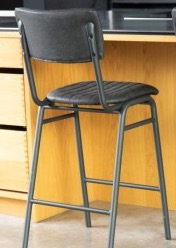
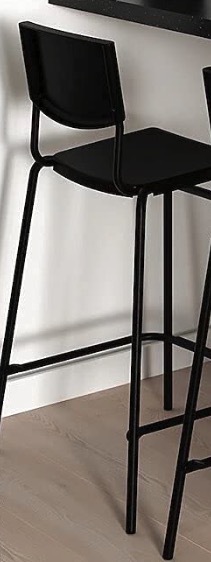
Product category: stool
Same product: no